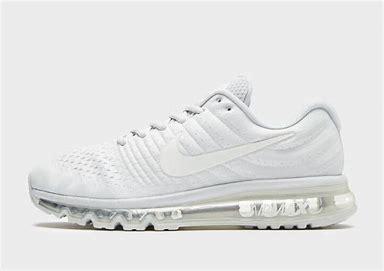
Brand: Nike
Model: Air Max 2017